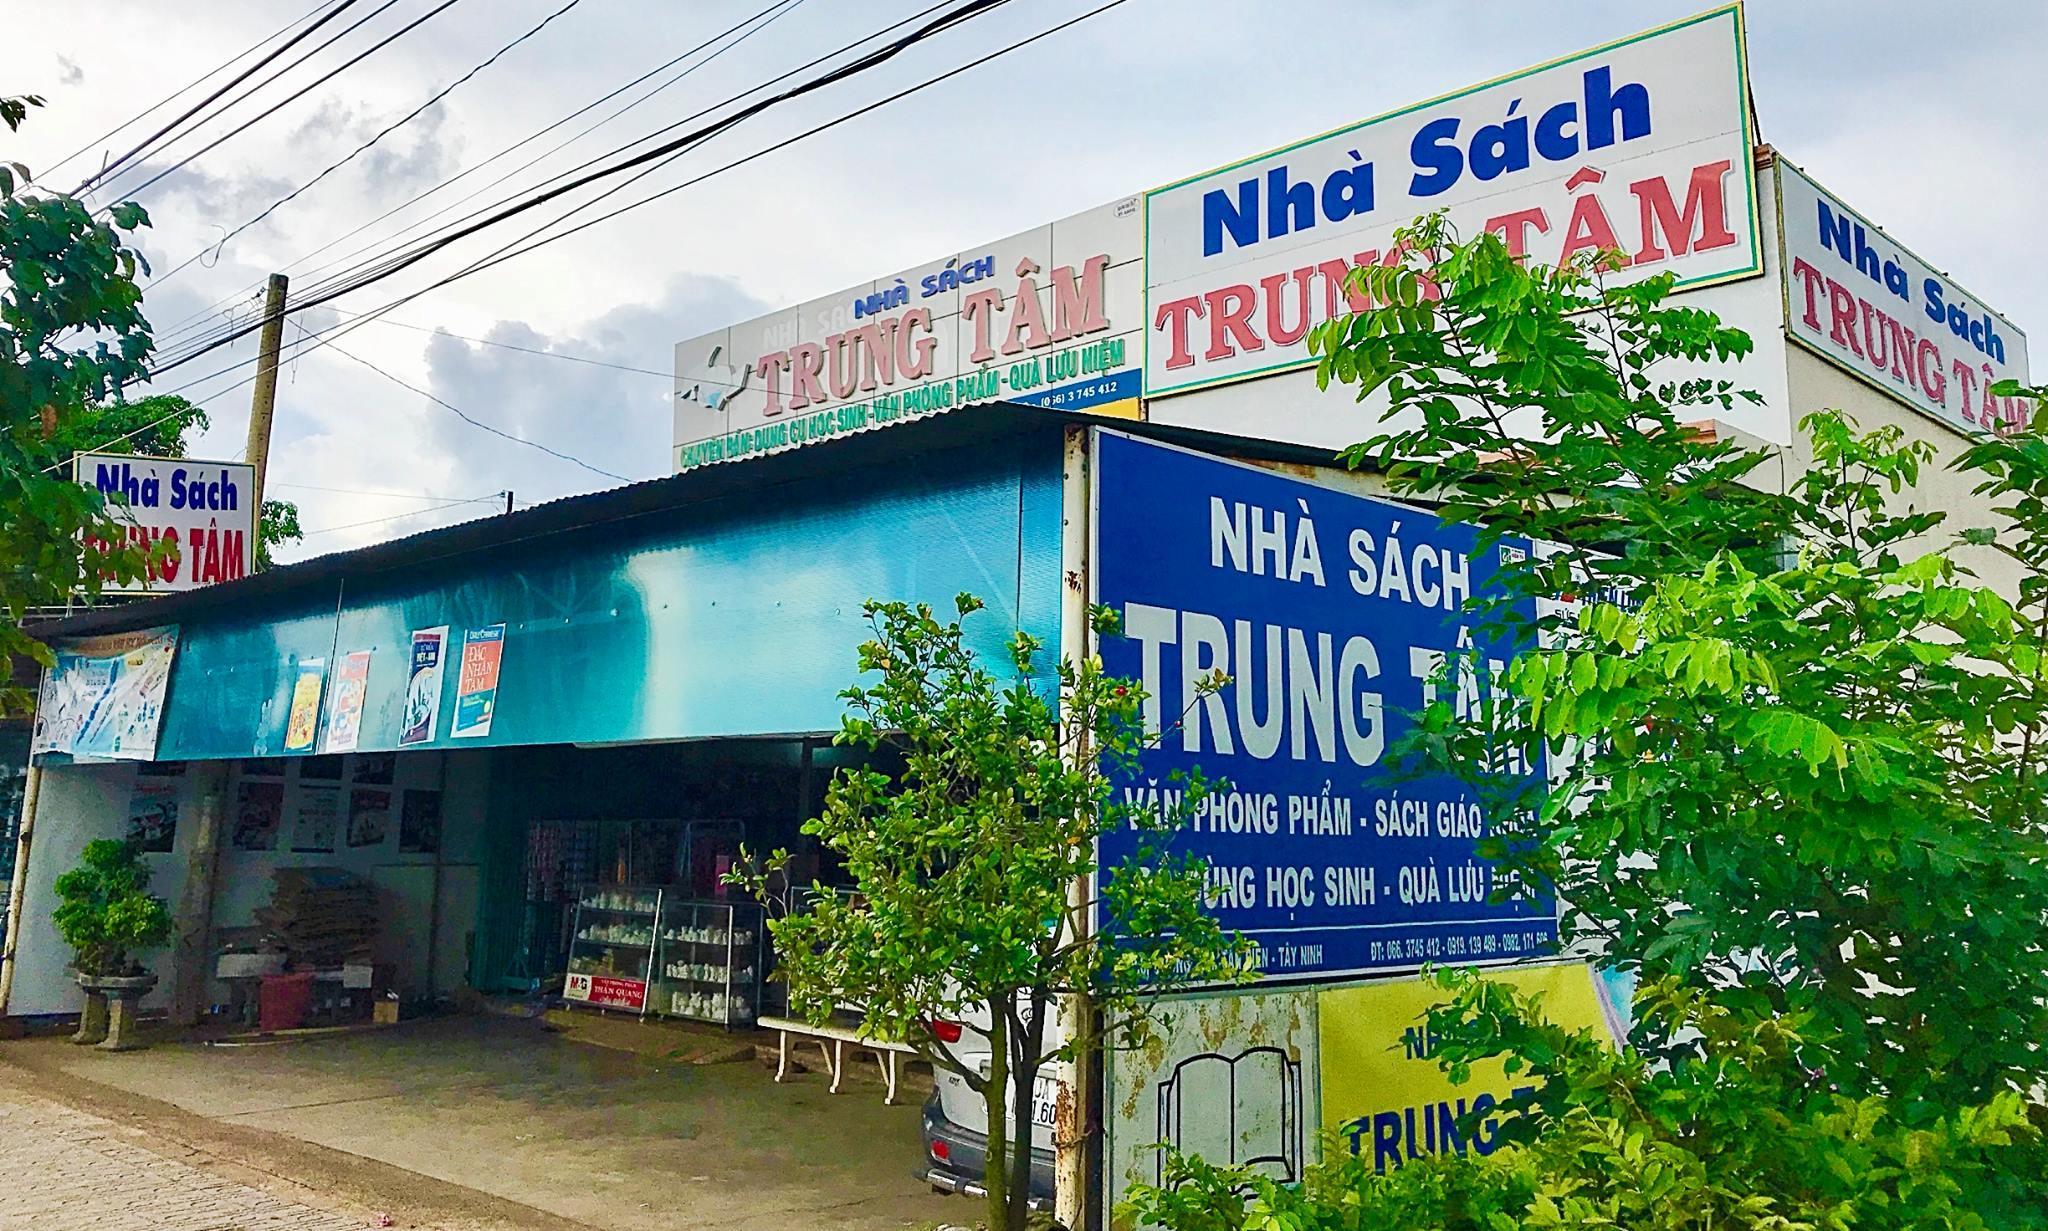
có một nhà sách xuất hiện ở trong bức ảnh